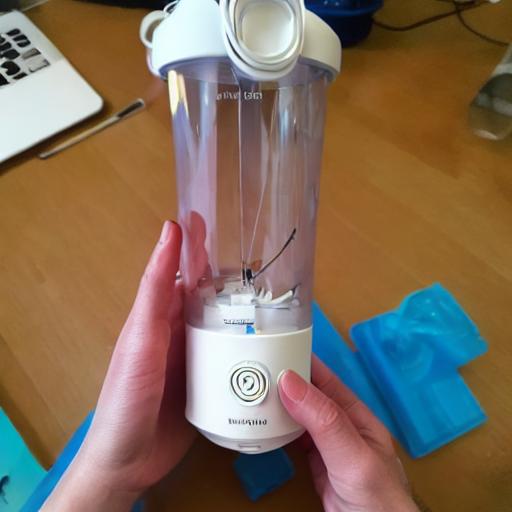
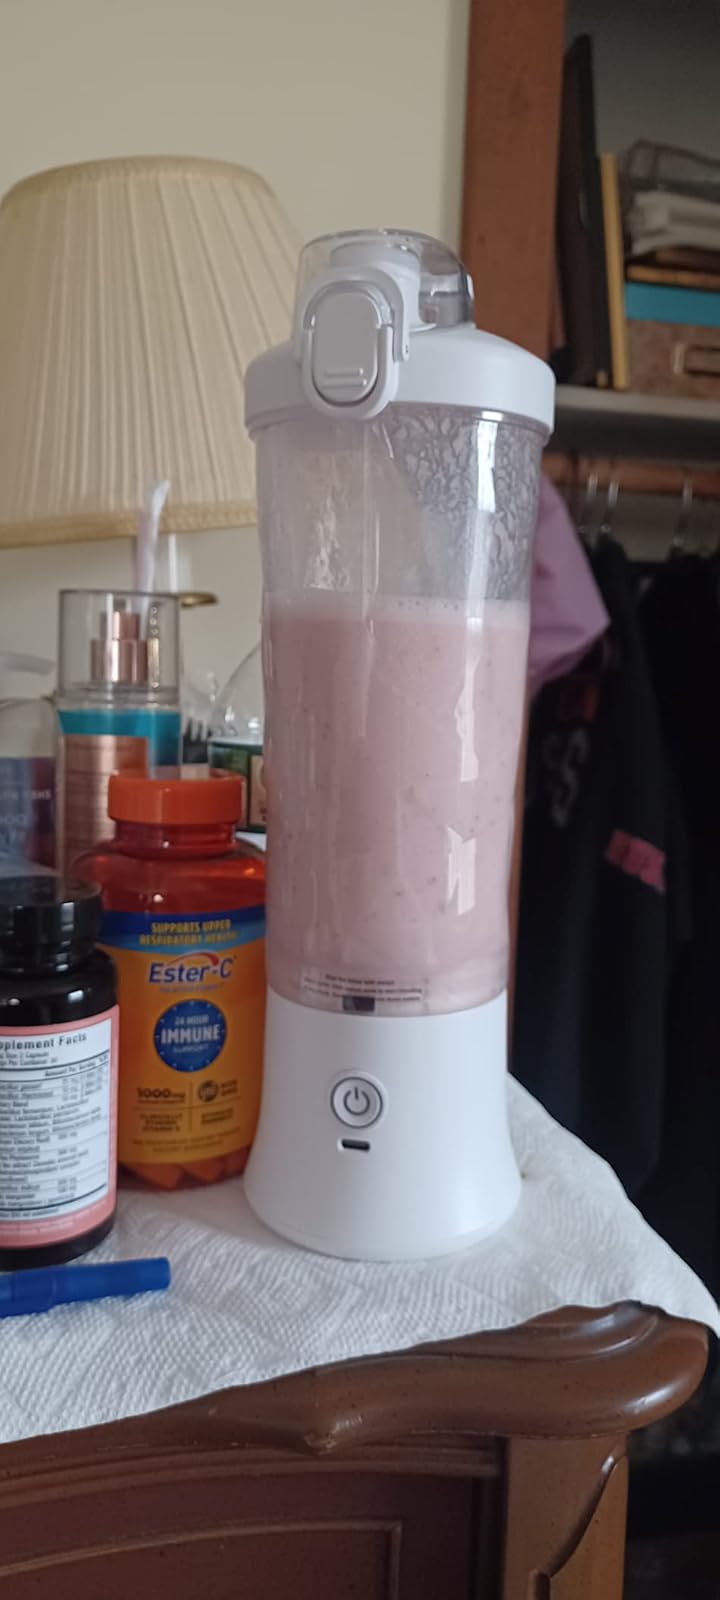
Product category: items_blender
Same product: no